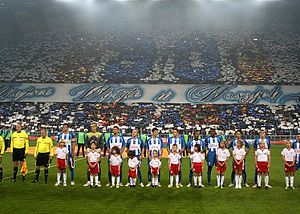
Lech Poznań
KKS Lech Poznań er en polsk fodboldklub fra byen Poznań. Klubben spiller i landets bedste liga, Ekstraklasa, og har hjemmebane på Miejski Stadion. Klubben blev grundlagt den 19. marts 1922, og har siden da vundet fem polske mesterskaber og fire pokaltitler.